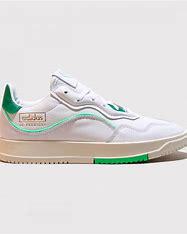
Brand: Adidas
Model: SC Premiere